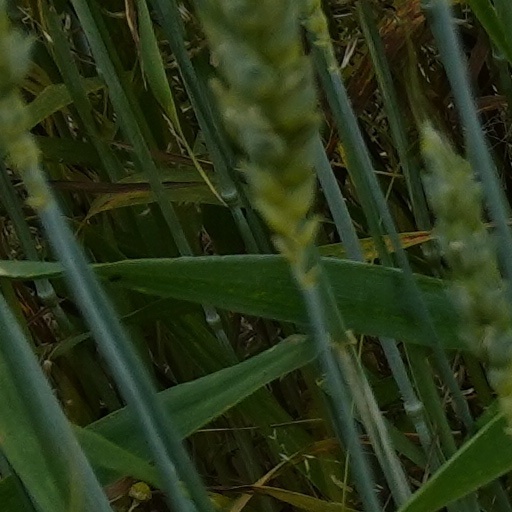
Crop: wheat